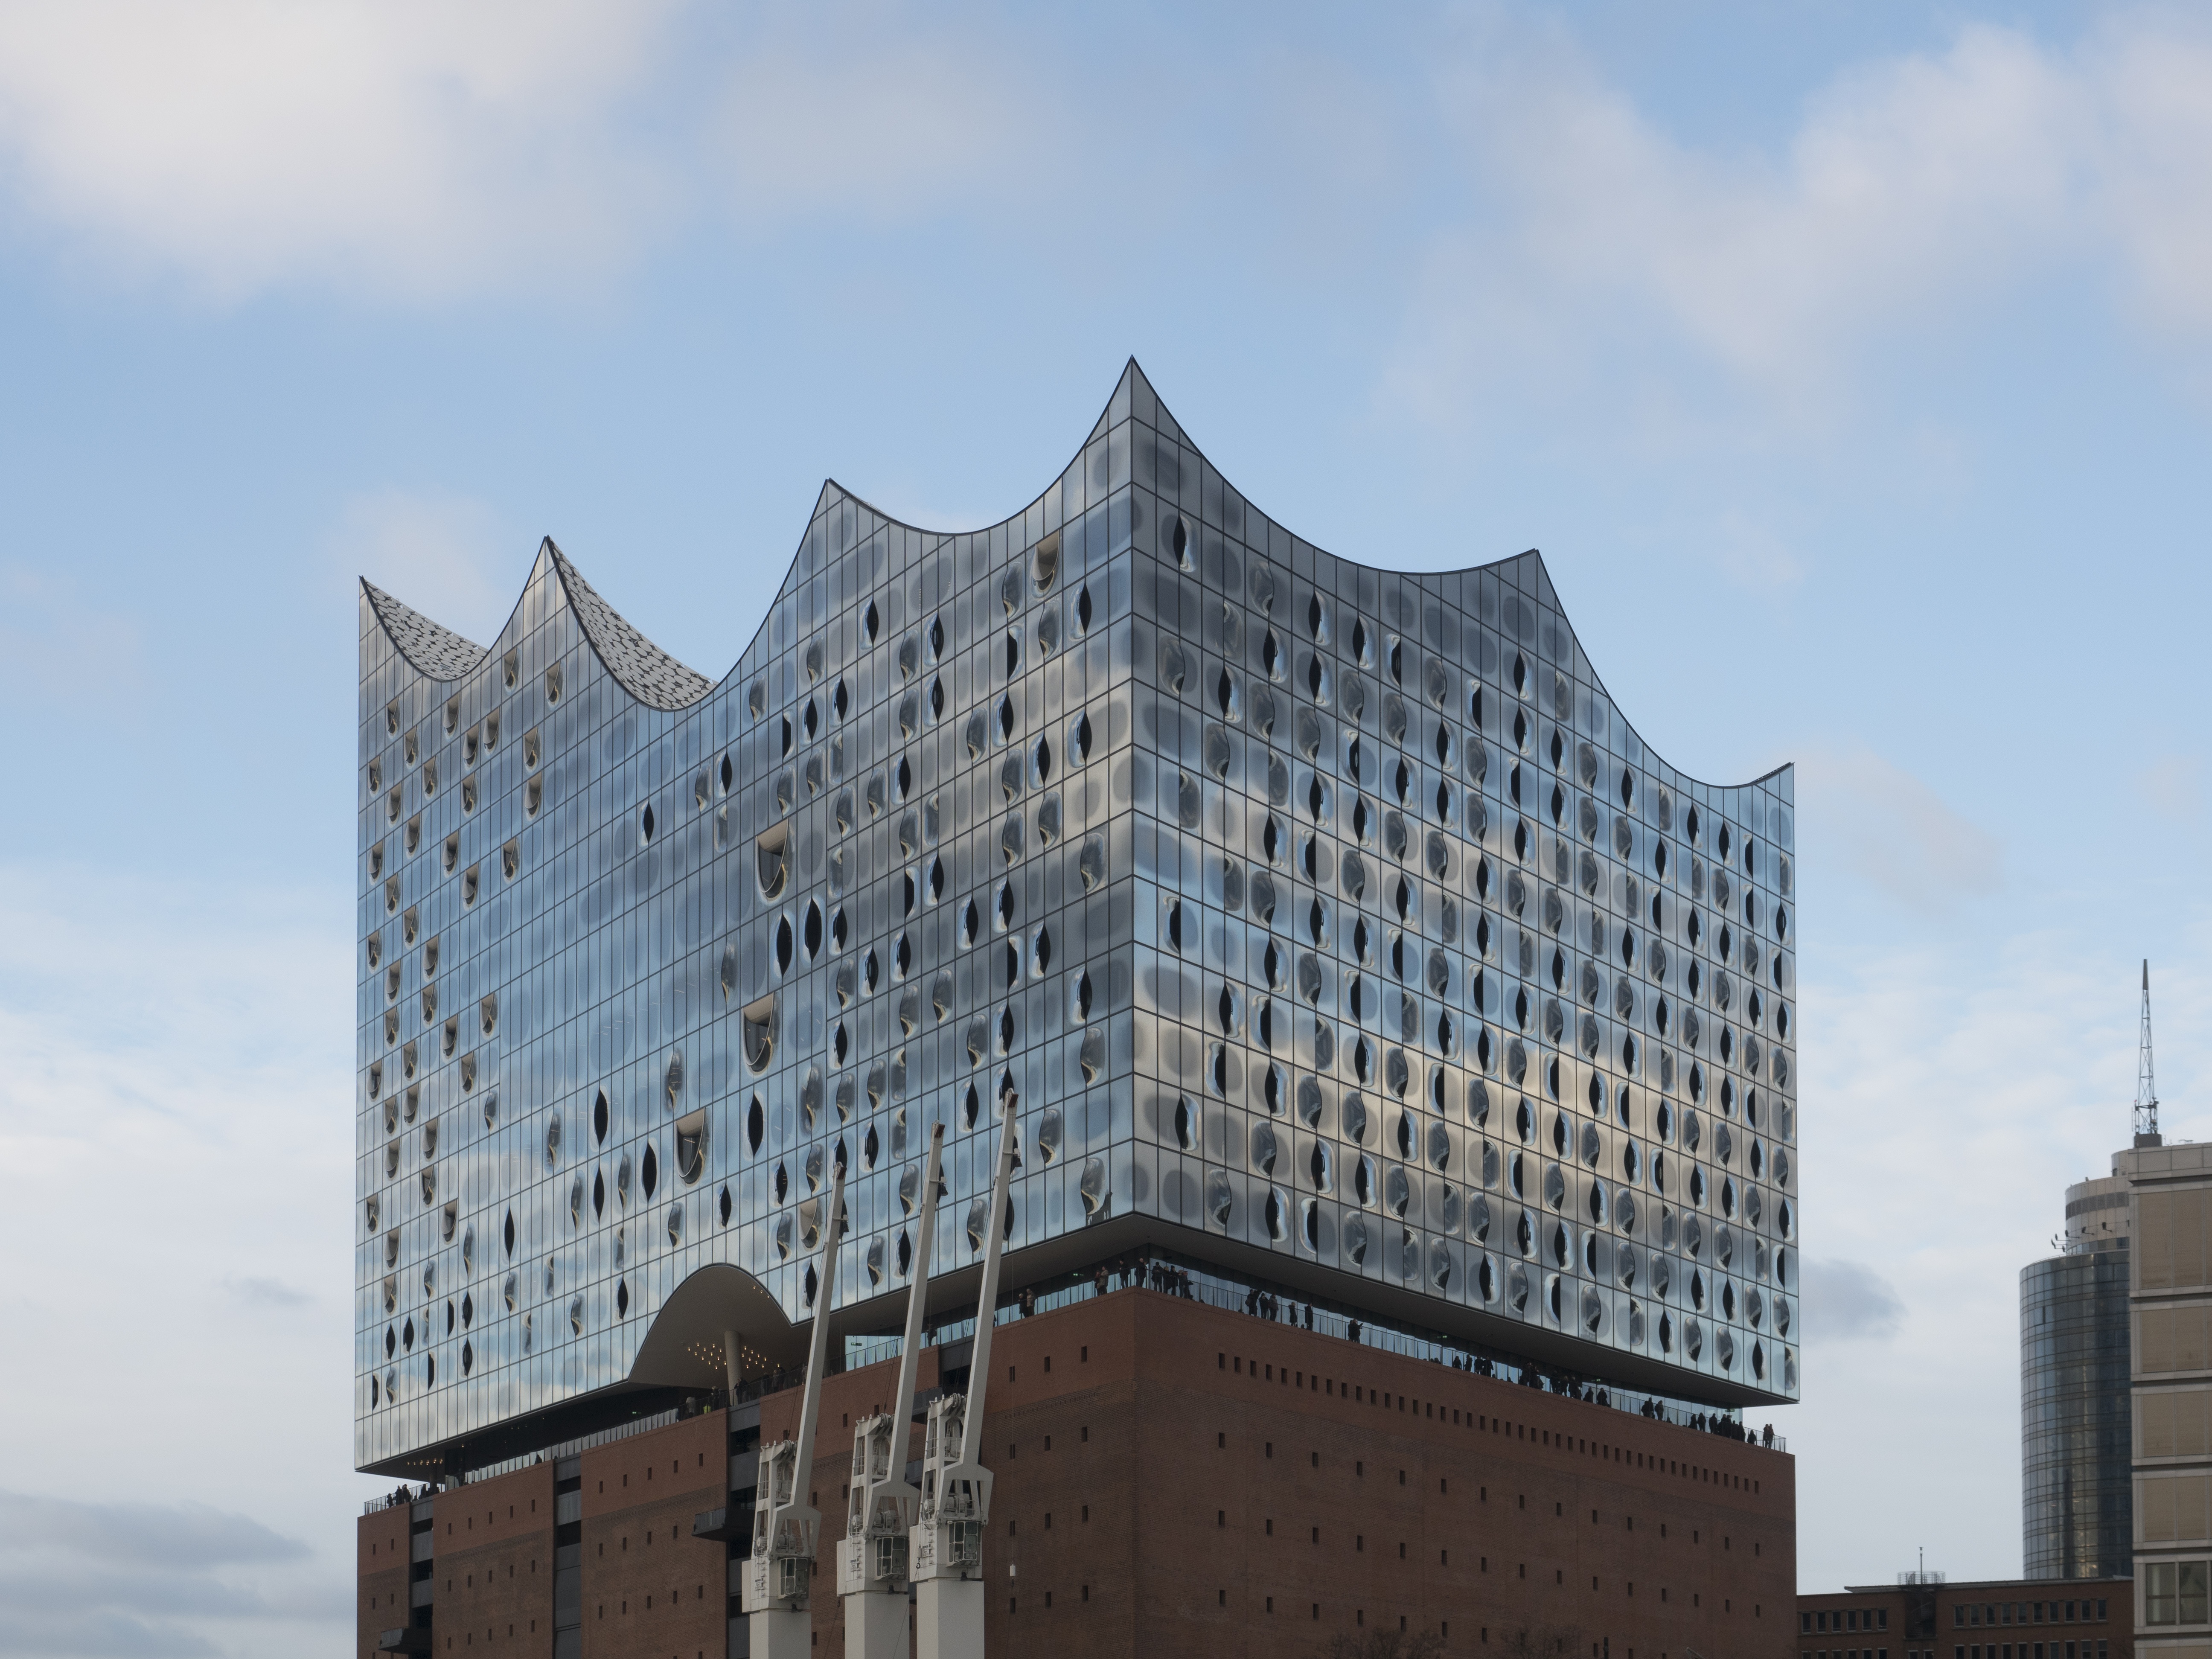
architecture, sky, skyline, window, roof, building, chateau, city, skyscraper, downtown, daytime, tower, landmark, facade, tower block, futuristic, medieval architecture, germany, elbe, hamburg, metropolis, condominium, glass facade, tours, speicherstadt, elbe philharmonic hall, urban area, metropolitan area, herzog de meuron